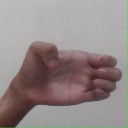
अक्षर: ख